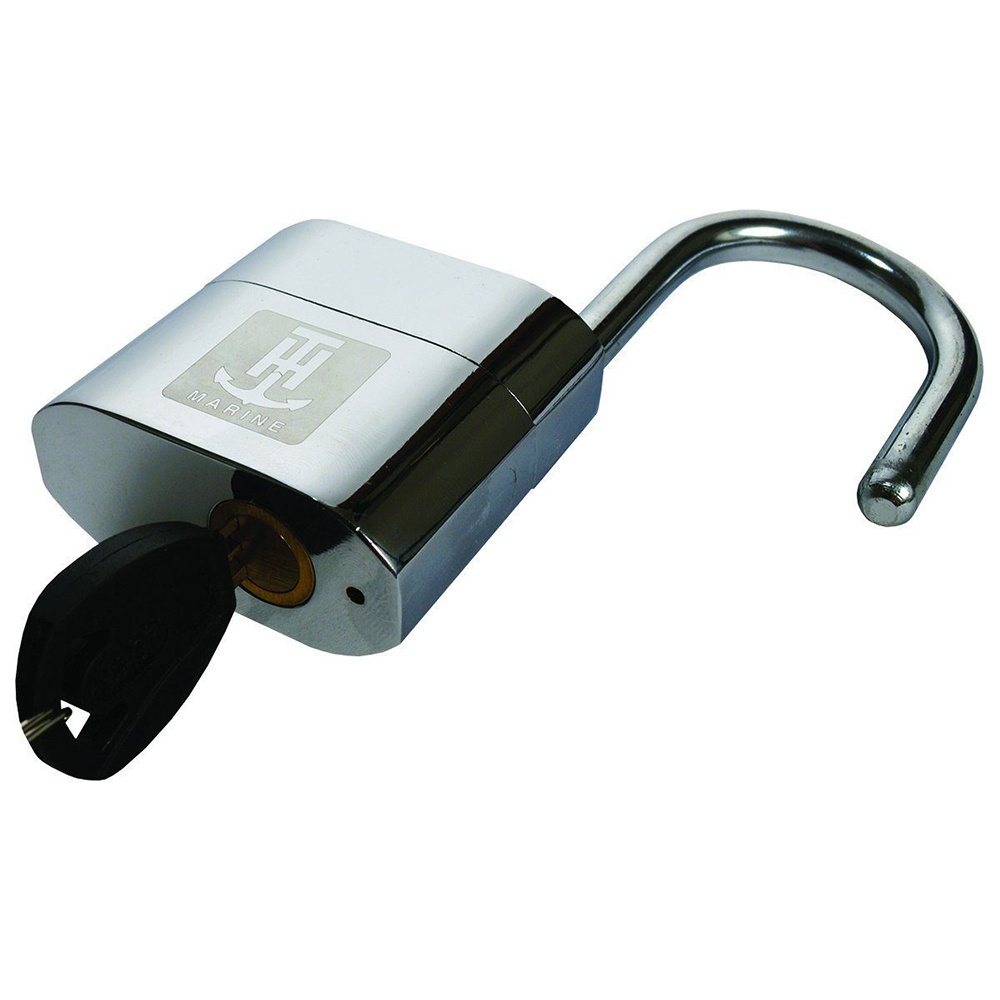
T-H Marine BANSHEE Alarm Padlock [LB-TLRLCK-DP]
BANSHEE™ Alarm Padlock Protect Your Boats, Trailers and Property The BANSHEE™ is an alarm-equipped padlock for protecting any valuable item, boat or trailer from theft. When tampered with the alarm "scream like a Banshee" warding off potential thieves. Vibration-activated 110 Decibel Alarm Screams Like A Banshee When Activated Can Be De-Activated For Trailering Fits Most Trailer Couplers Weatherproof. WARNING: This product can expose you to chemicals which are known to the State of California to cause cancer, birth defects or other reproductive harm. For more information go to P65Warnings.ca.gov . Specifications: Box Dimensions: 1"H x 5"W x 7"L WT: 0.85 lbs UPC: 733572082753 .embed-container { position: relative; padding-bottom: 56.25%; height: 0; overflow: hidden; max-width: 100%; } .embed-container iframe, .embed-container object, .embed-container embed { position: absolute; top: 0; left: 0; width: 100%; height: 100%; }
Brand: T-H Marine Supplies
Category: Vehicles & Parts > Vehicle Parts & Accessories > Vehicle Safety & Security > Vehicle Alarms & Locks